Northern Ireland

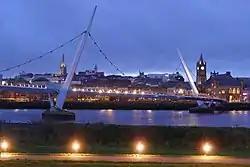
Derry Peace Bridge, over the River Foyle

The Troubles, which started in the late 1960s, consisted of about 30 years of recurring acts of intense violence during which 3,254 people were killed with over 50,000 casualties. From 1969 to 2003 there were over 36,900 shooting incidents and over 16,200 bombings or attempted bombings associated with The Troubles. The conflict was caused by escalating tensions between the Irish nationalist minority and the dominant unionist majority; Irish nationalists object to Northern Ireland staying within the United Kingdom. From 1967 to 1972 the Northern Ireland Civil Rights Association (NICRA), which modelled itself on the US civil rights movement, led a campaign of civil resistance to anti-Catholic discrimination in housing, employment, policing, and electoral procedures. The franchise for local government elections included only rate-payers and their spouses, and so excluded over a quarter of the electorate. While the majority of disenfranchised electors were Protestant, Catholics were over-represented since they were poorer and had more adults still living in the family home.